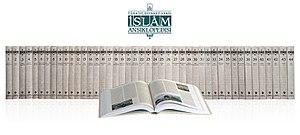
Türkiye Diyanet Vakfı İslâm Ansiklopedisi est un ouvrage de référence sur les études islamiques en turc. L'éditeur est le centre de recherche sur l'islam, géré par la fondation Türkiye Diyanet Vakfı du ministère des affaires religieuses.